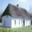
Label: house